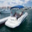
Label: ship